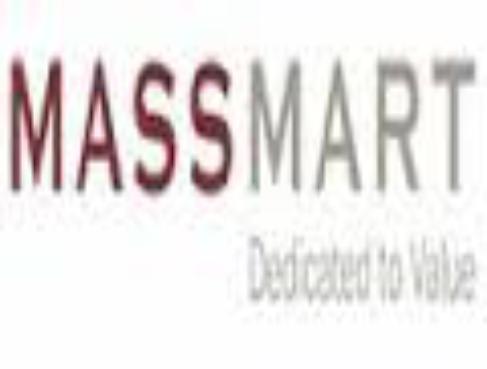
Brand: Massmart
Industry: Necessities